High-refractive-index polymer

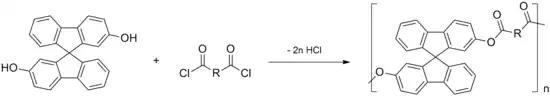
Example of a polycondensation

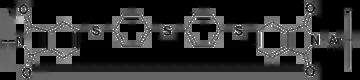
A sulfur-containing polyimide with high refractive index

High refractive indices have been achieved either by introducing substituents with high molar refractions (intrinsic HRIPs) or by combining high-n nanoparticles with polymer matrixes (HRIP nanocomposites).